1268

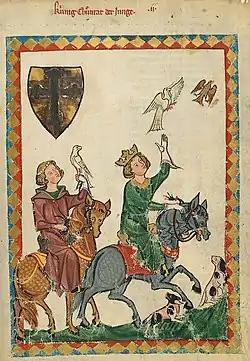
Conradin (right) is executed by Charles I of Sicily, thus extinguishing the Hohenstaufen dynasty.

Year 1268 (MCCLXVIII) was a leap year starting on Sunday of the Julian calendar.